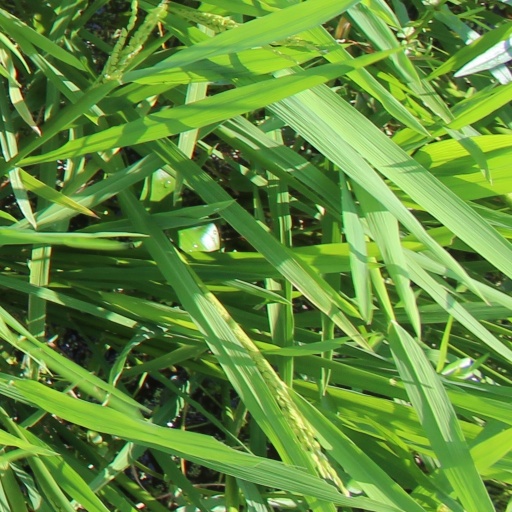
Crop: rice